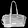
Label: Bag